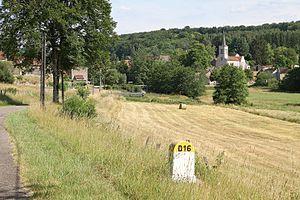
Beaulieu dans la vallée du Brévon
Beaulieu est une commune française située dans le canton de Châtillon-sur-Seine du département de la Côte-d'Or en région Bourgogne-Franche-Comté.